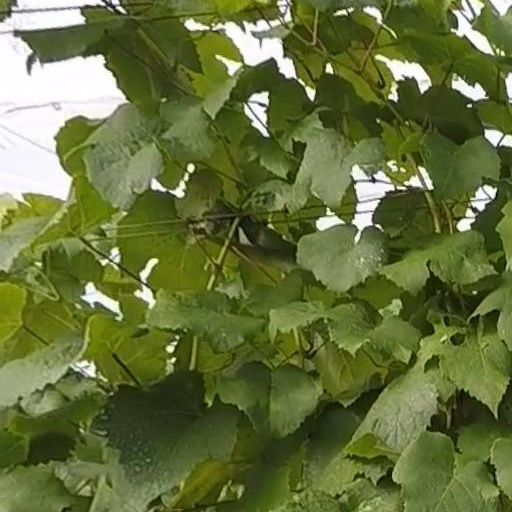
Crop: grape